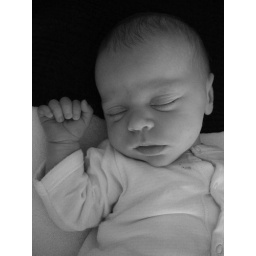
Contest Theme of the group Project 365 kids in april: black and white